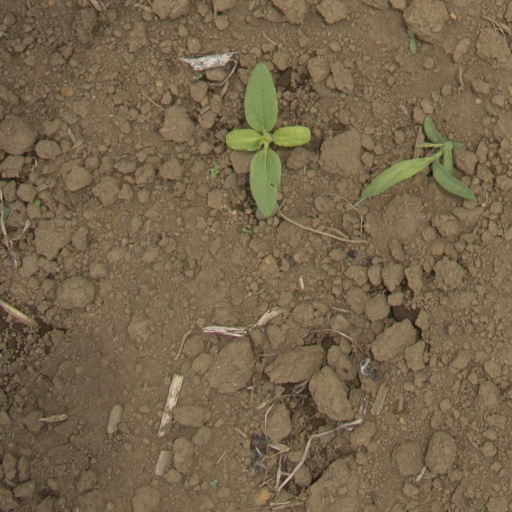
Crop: Jerusalem artichoke